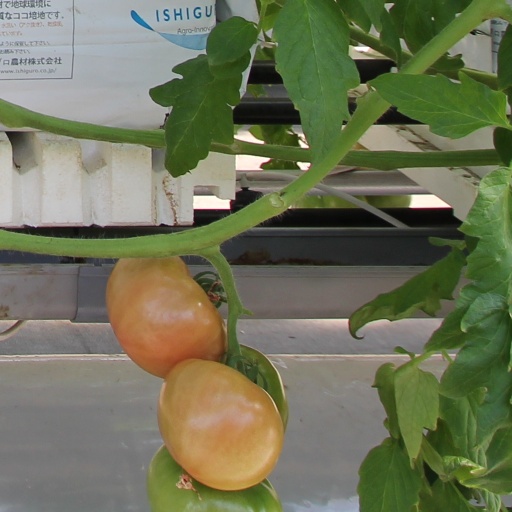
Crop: tomato